Caesars Superdome

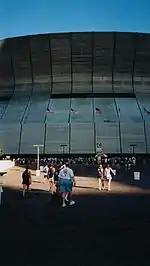
The exterior of the Superdome during the 2001 National Lutheran Youth Gathering

The Superdome replaced the first generation "Mardi Grass" surface to the next-generation infilled FieldTurf midway through the 2003 season on November 16.